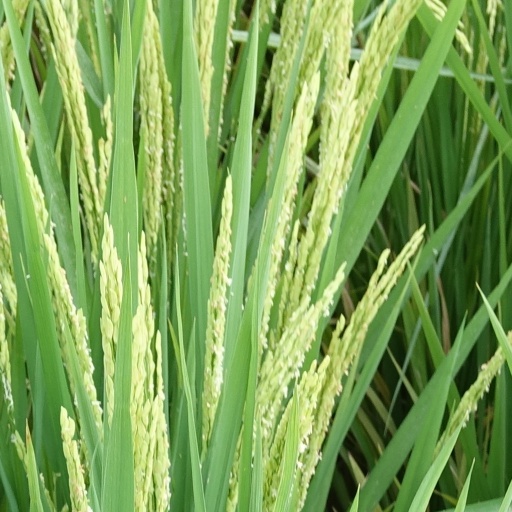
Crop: rice